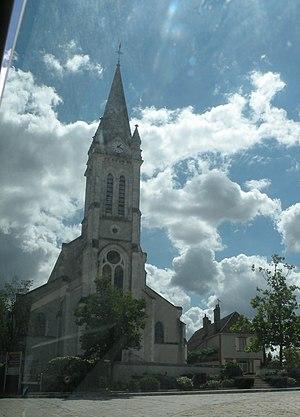
Église de Dampierre-en-Burly. Brezhoneg: Iliz Dampierre-en-Burly.
Dampierre-en-Burly est une commune française située dans le département du Loiret en région Centre-Val de Loire.